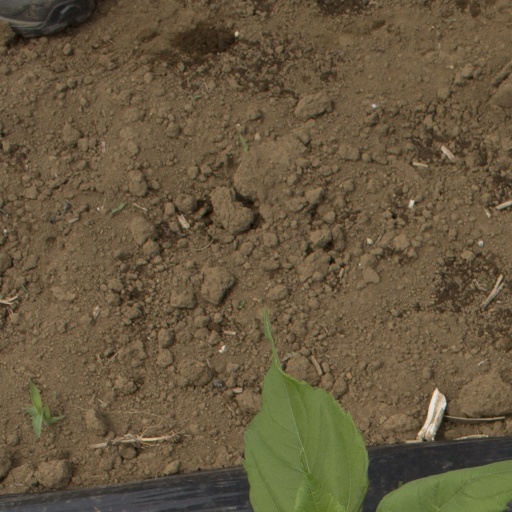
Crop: Jerusalem artichoke